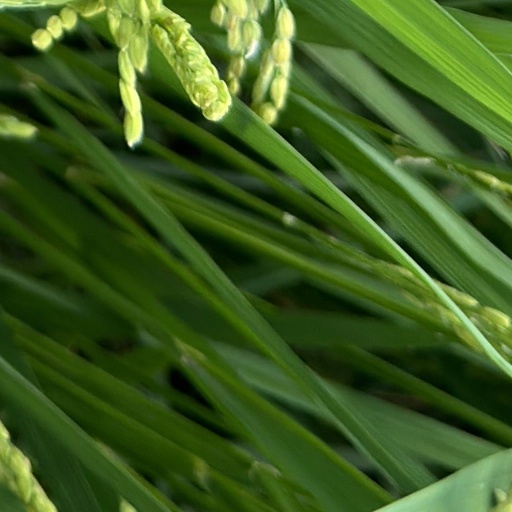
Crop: rice